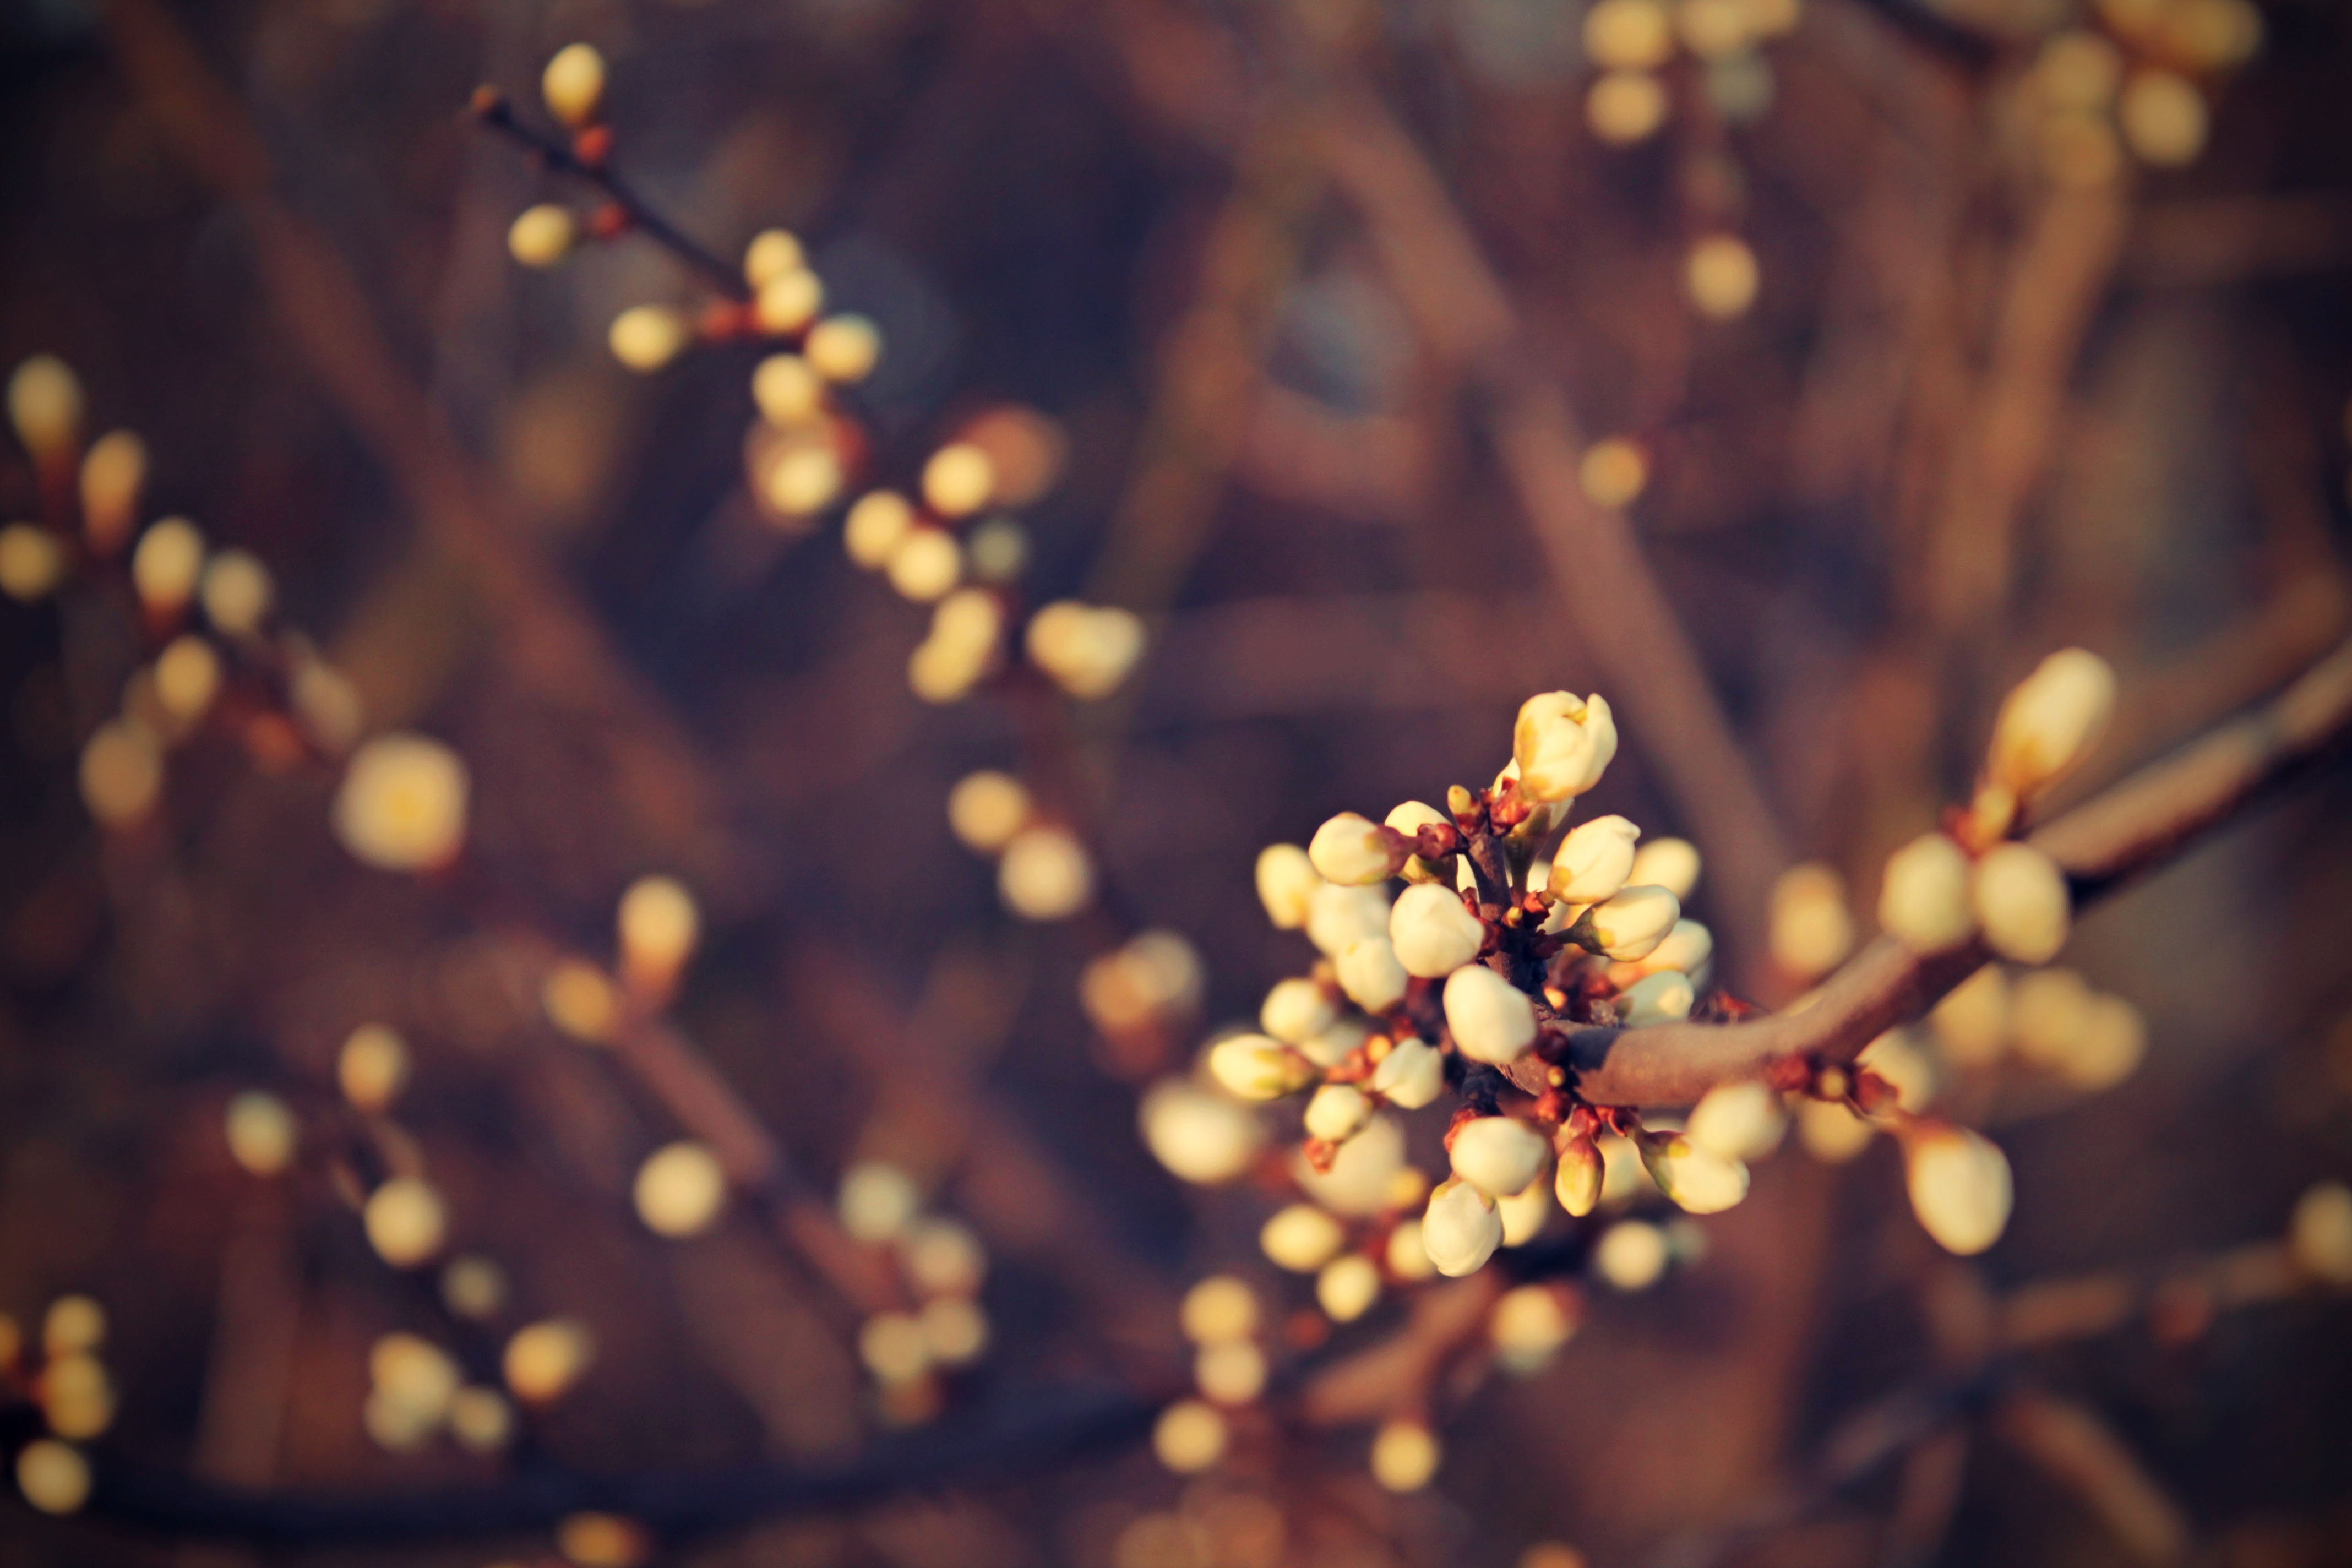
tree, nature, branch, blossom, plant, photography, sunlight, morning, leaf, flower, petal, spring, produce, autumn, botany, yellow, flora, season, plants, close up, buds, macro photography